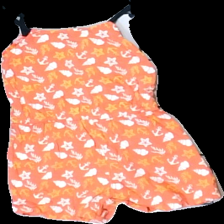
View: back
Type: Dress
Category: Children
Brand: Not in the list
Brand text on label: Lupilu
Colors: Multicolor, Orange, Yellow, White
Material: 100% cotton
Pattern: Other
Cut: Regular
Size: 98
Season: Summer
Stains: Minor
Price range: <50
Recommended usage: Reuse